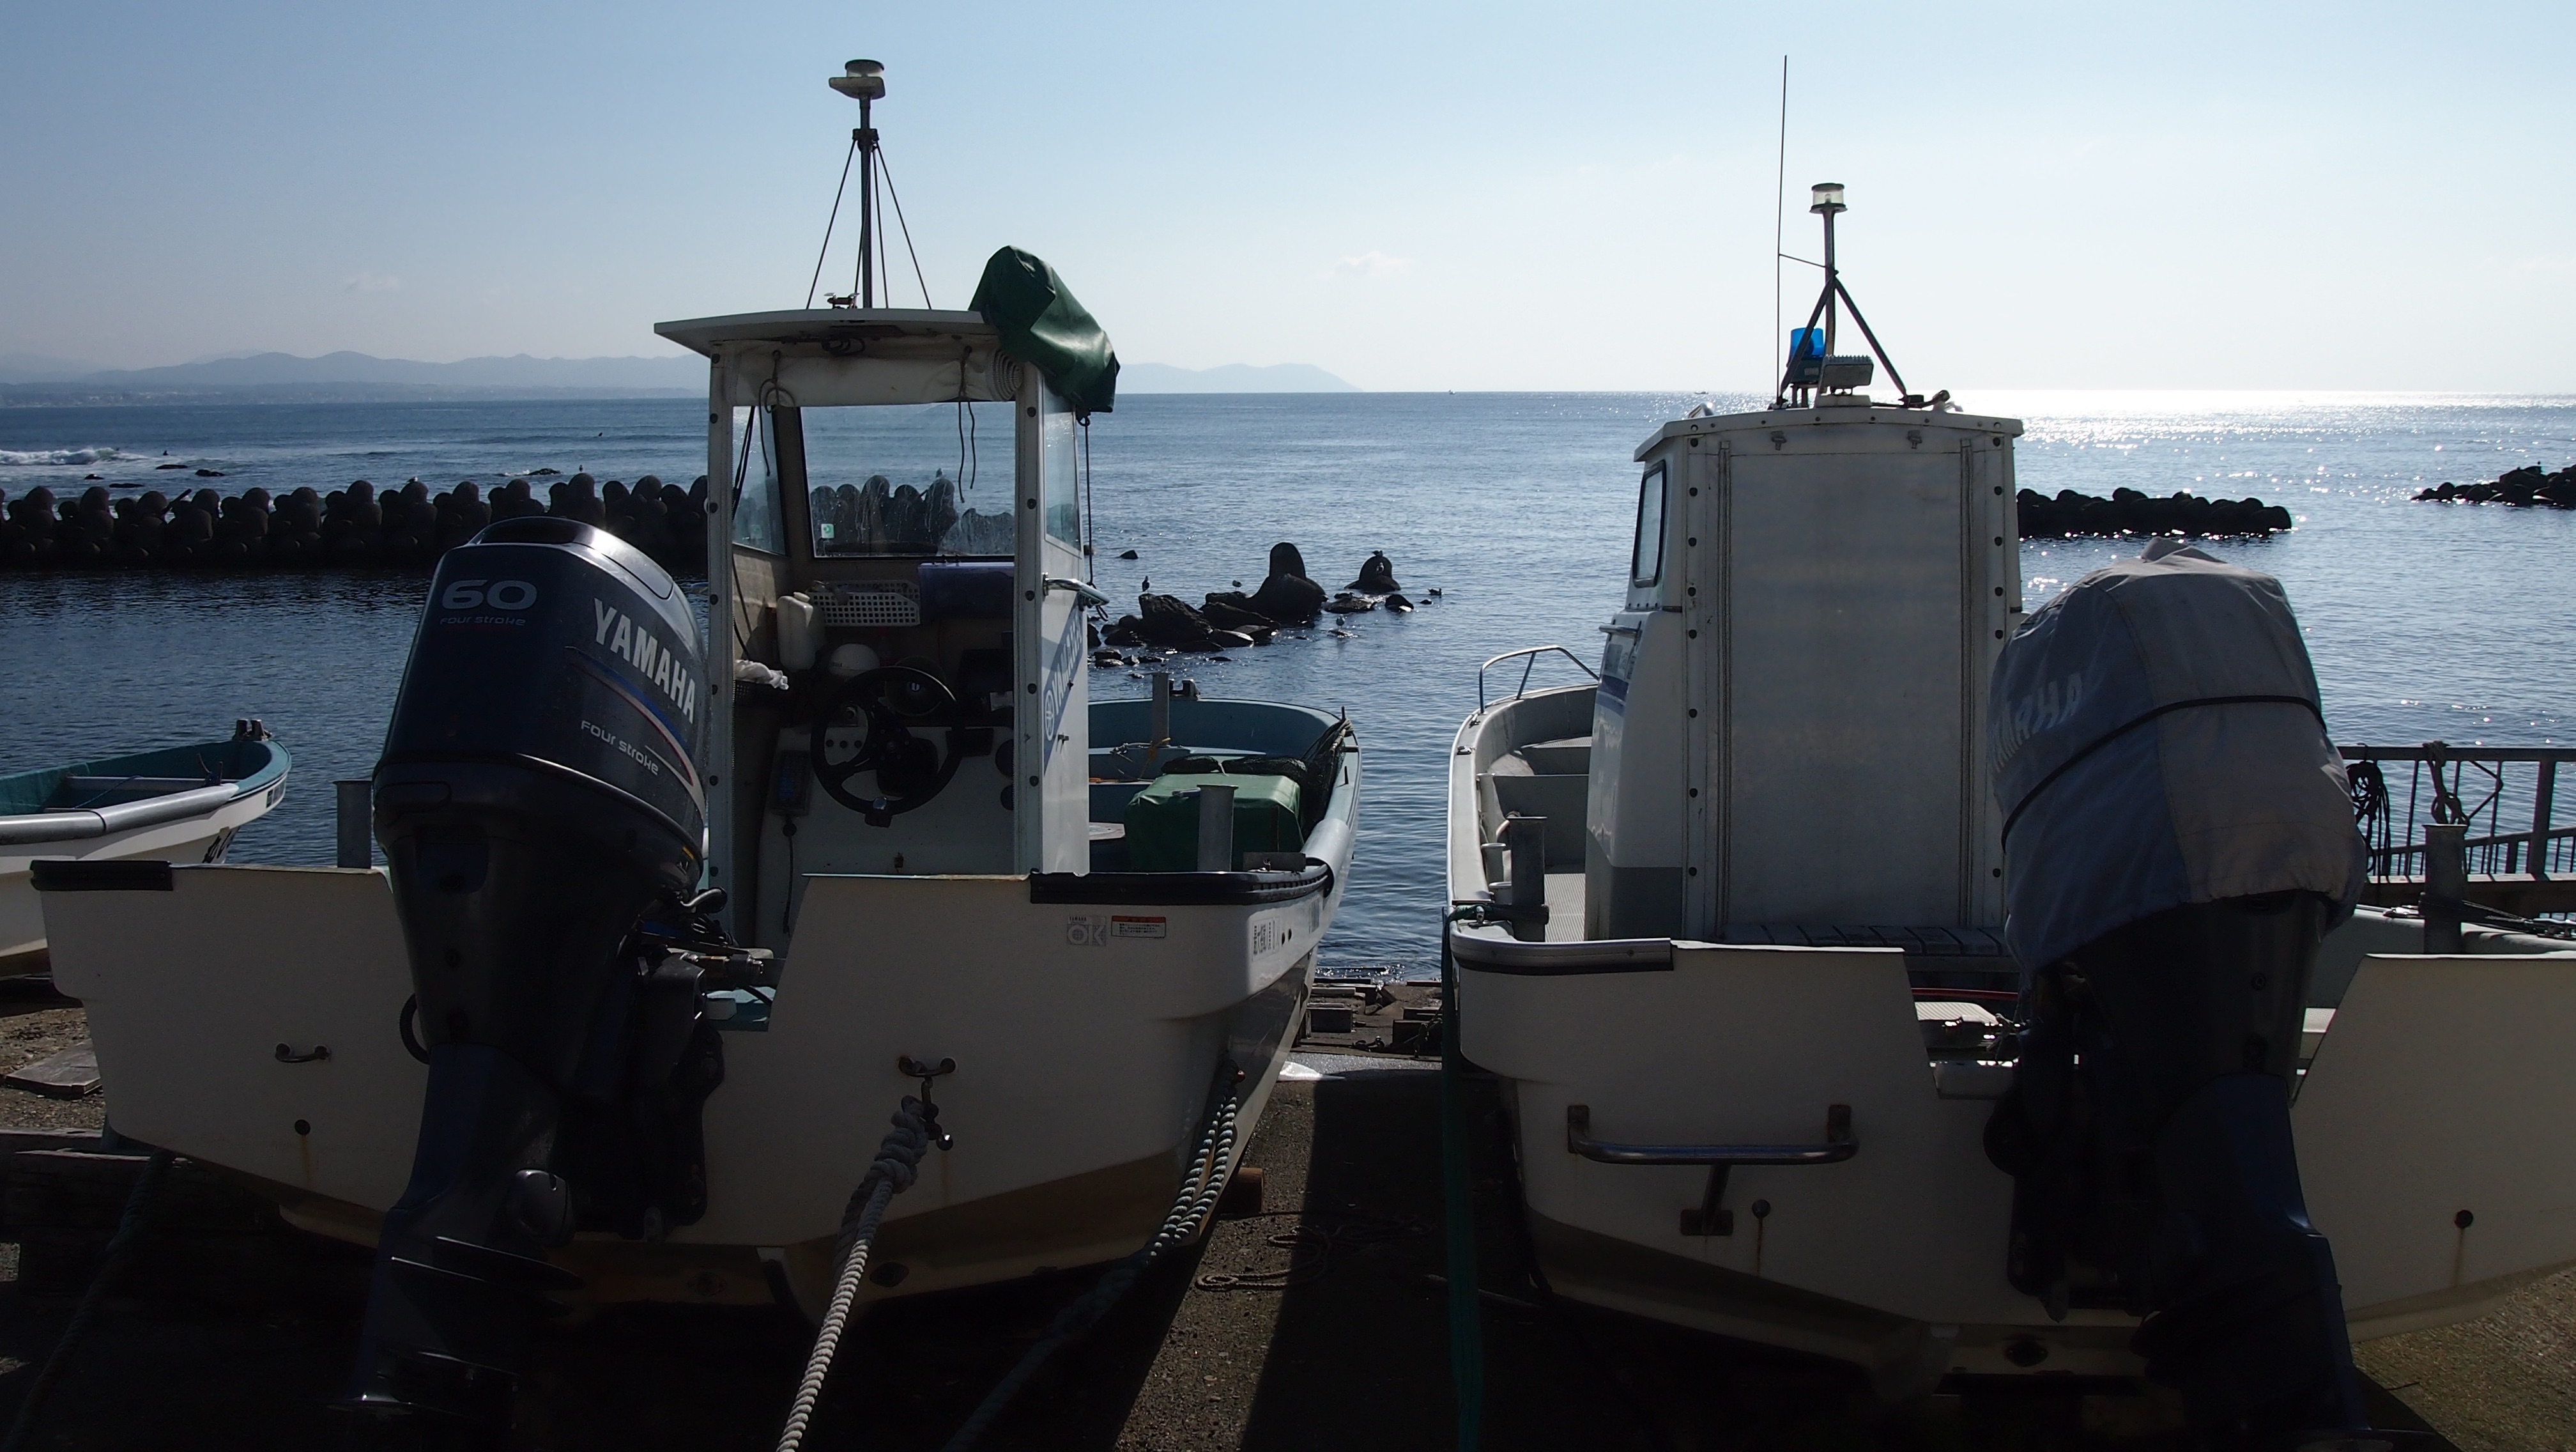
ship, vehicle, ferry, navy, watercraft, warship, frigate, destroyer, naval ship, guided missile destroyer